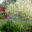
Label: willow_tree